Alexander Elphinstone, 2nd Lord Elphinstone

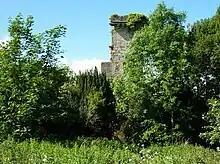
Elphinstone Tower, near Airth

Alexander Elphinstone was the son of Alexander Elphinstone, 1st Lord Elphinstone, and Elizabeth Barlow, an English gentlewoman in the household of Margaret Tudor.